Alpine Brigade "Julia"

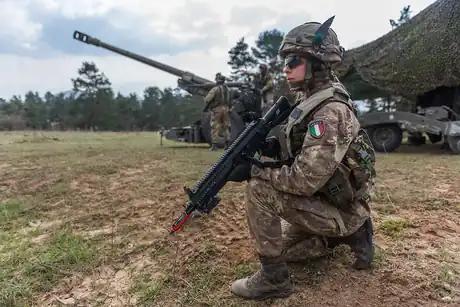
3rd Field Artillery Regiment (Mountain) at the Hohenfels Training Area

The brigade is based in the eastern half of northern Italy and part of the Alpine Troops Command. The headquarter is in the city of Udine. In 2013 the brigade received the reconnaissance Regiment "Piemonte Cavalleria" (2nd) from the Cavalry Brigade "Pozzuolo del Friuli". As of 4 October 2022 the brigade is organized as follows: